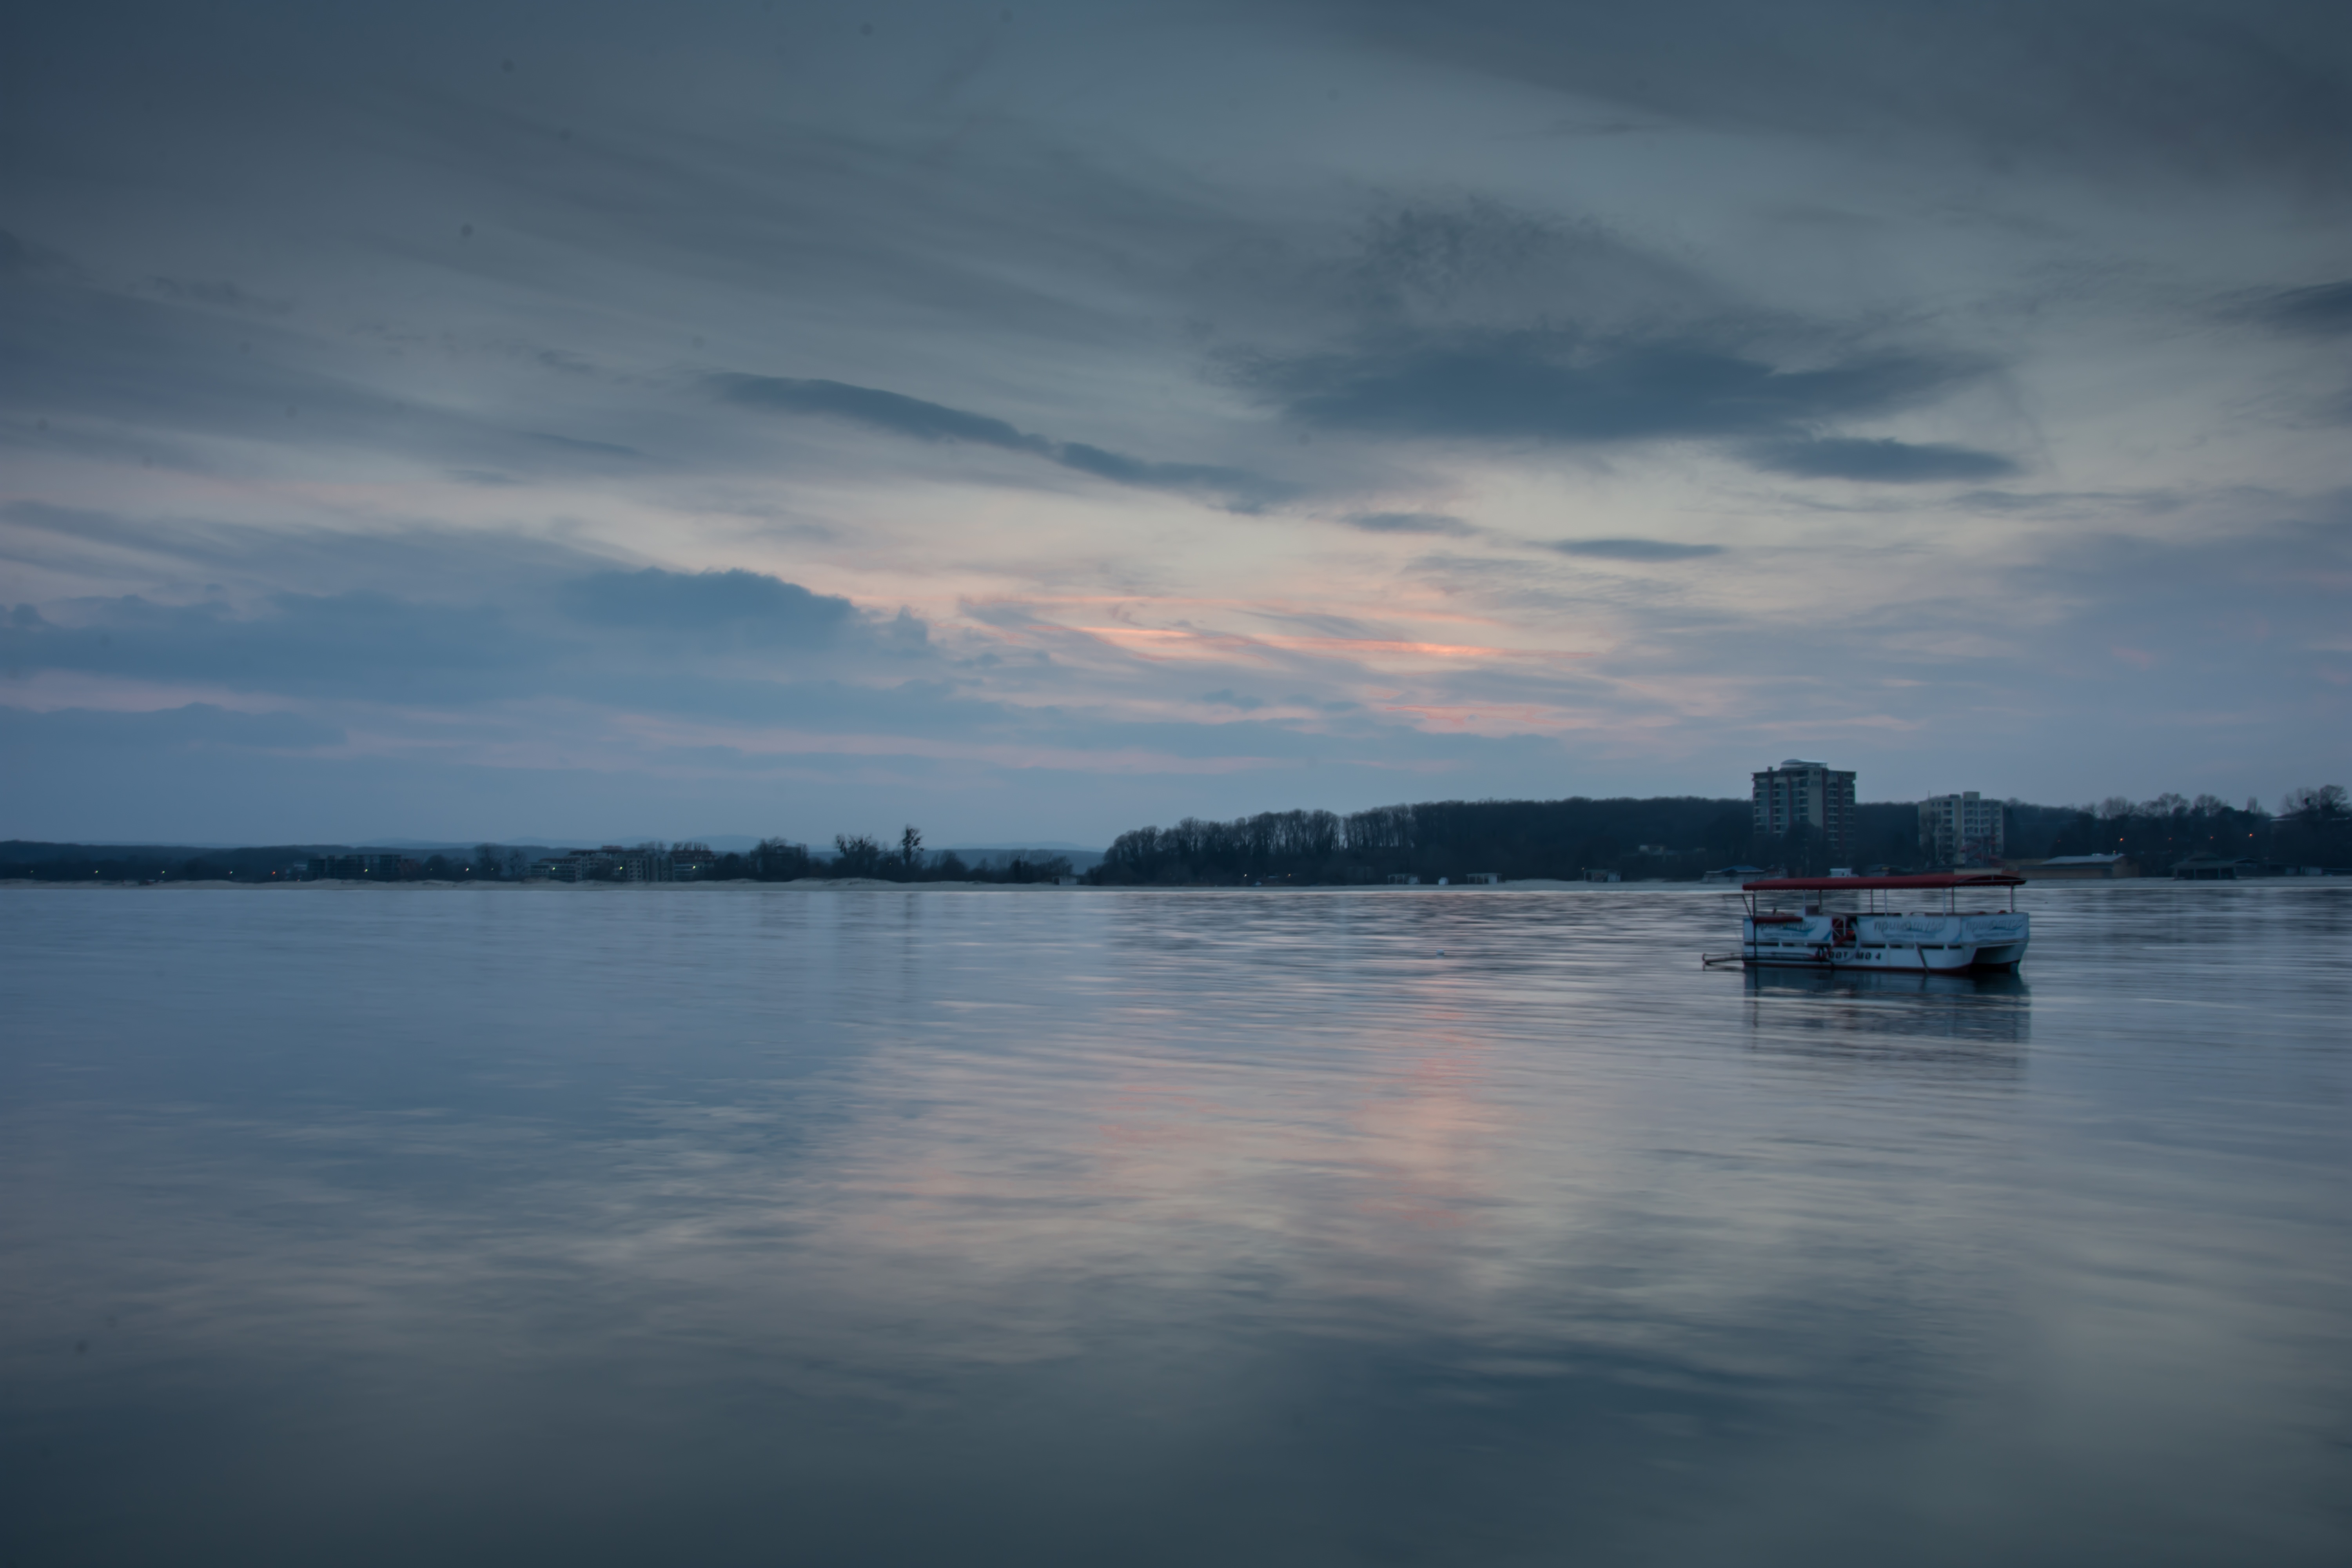
beach, landscape, sea, coast, water, nature, ocean, horizon, cloud, sky, sunshine, sun, sunrise, sunset, sunlight, morning, shore, wave, lake, dawn, river, summer, travel, dusk, evening, orange, golden, reflection, vehicle, scenic, color, bay, blue, yellow, body of water, sunny, loch, bulgaria, primorsko, meteorological phenomenon, atmospheric phenomenon